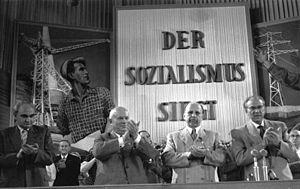
Les dix commandements de la morale socialiste sont annoncés par Walter Ulbricht alors qu'il est le secrétaire général du Parti socialiste unifié d'Allemagne, durant la cinquième convention dudit parti. Il utilise la base des dix commandements bibliques en regroupant les fonctions politiques de chaque citoyen de la RDA. Durant la sixième convention du SED en 1963, ces dix commandements sont inclus dans le programme du parti et y restent jusqu'en 1976.
Heinrich Gottlob Rau, appelé aussi Heiner Rau, est un ouvrier métallurgiste communiste allemand sous la République de Weimar, un officier supérieur des Brigades internationales pendant la guerre d'Espagne, et après la Seconde Guerre mondiale un homme d’état important en République démocratique allemande pendant 15 ans.